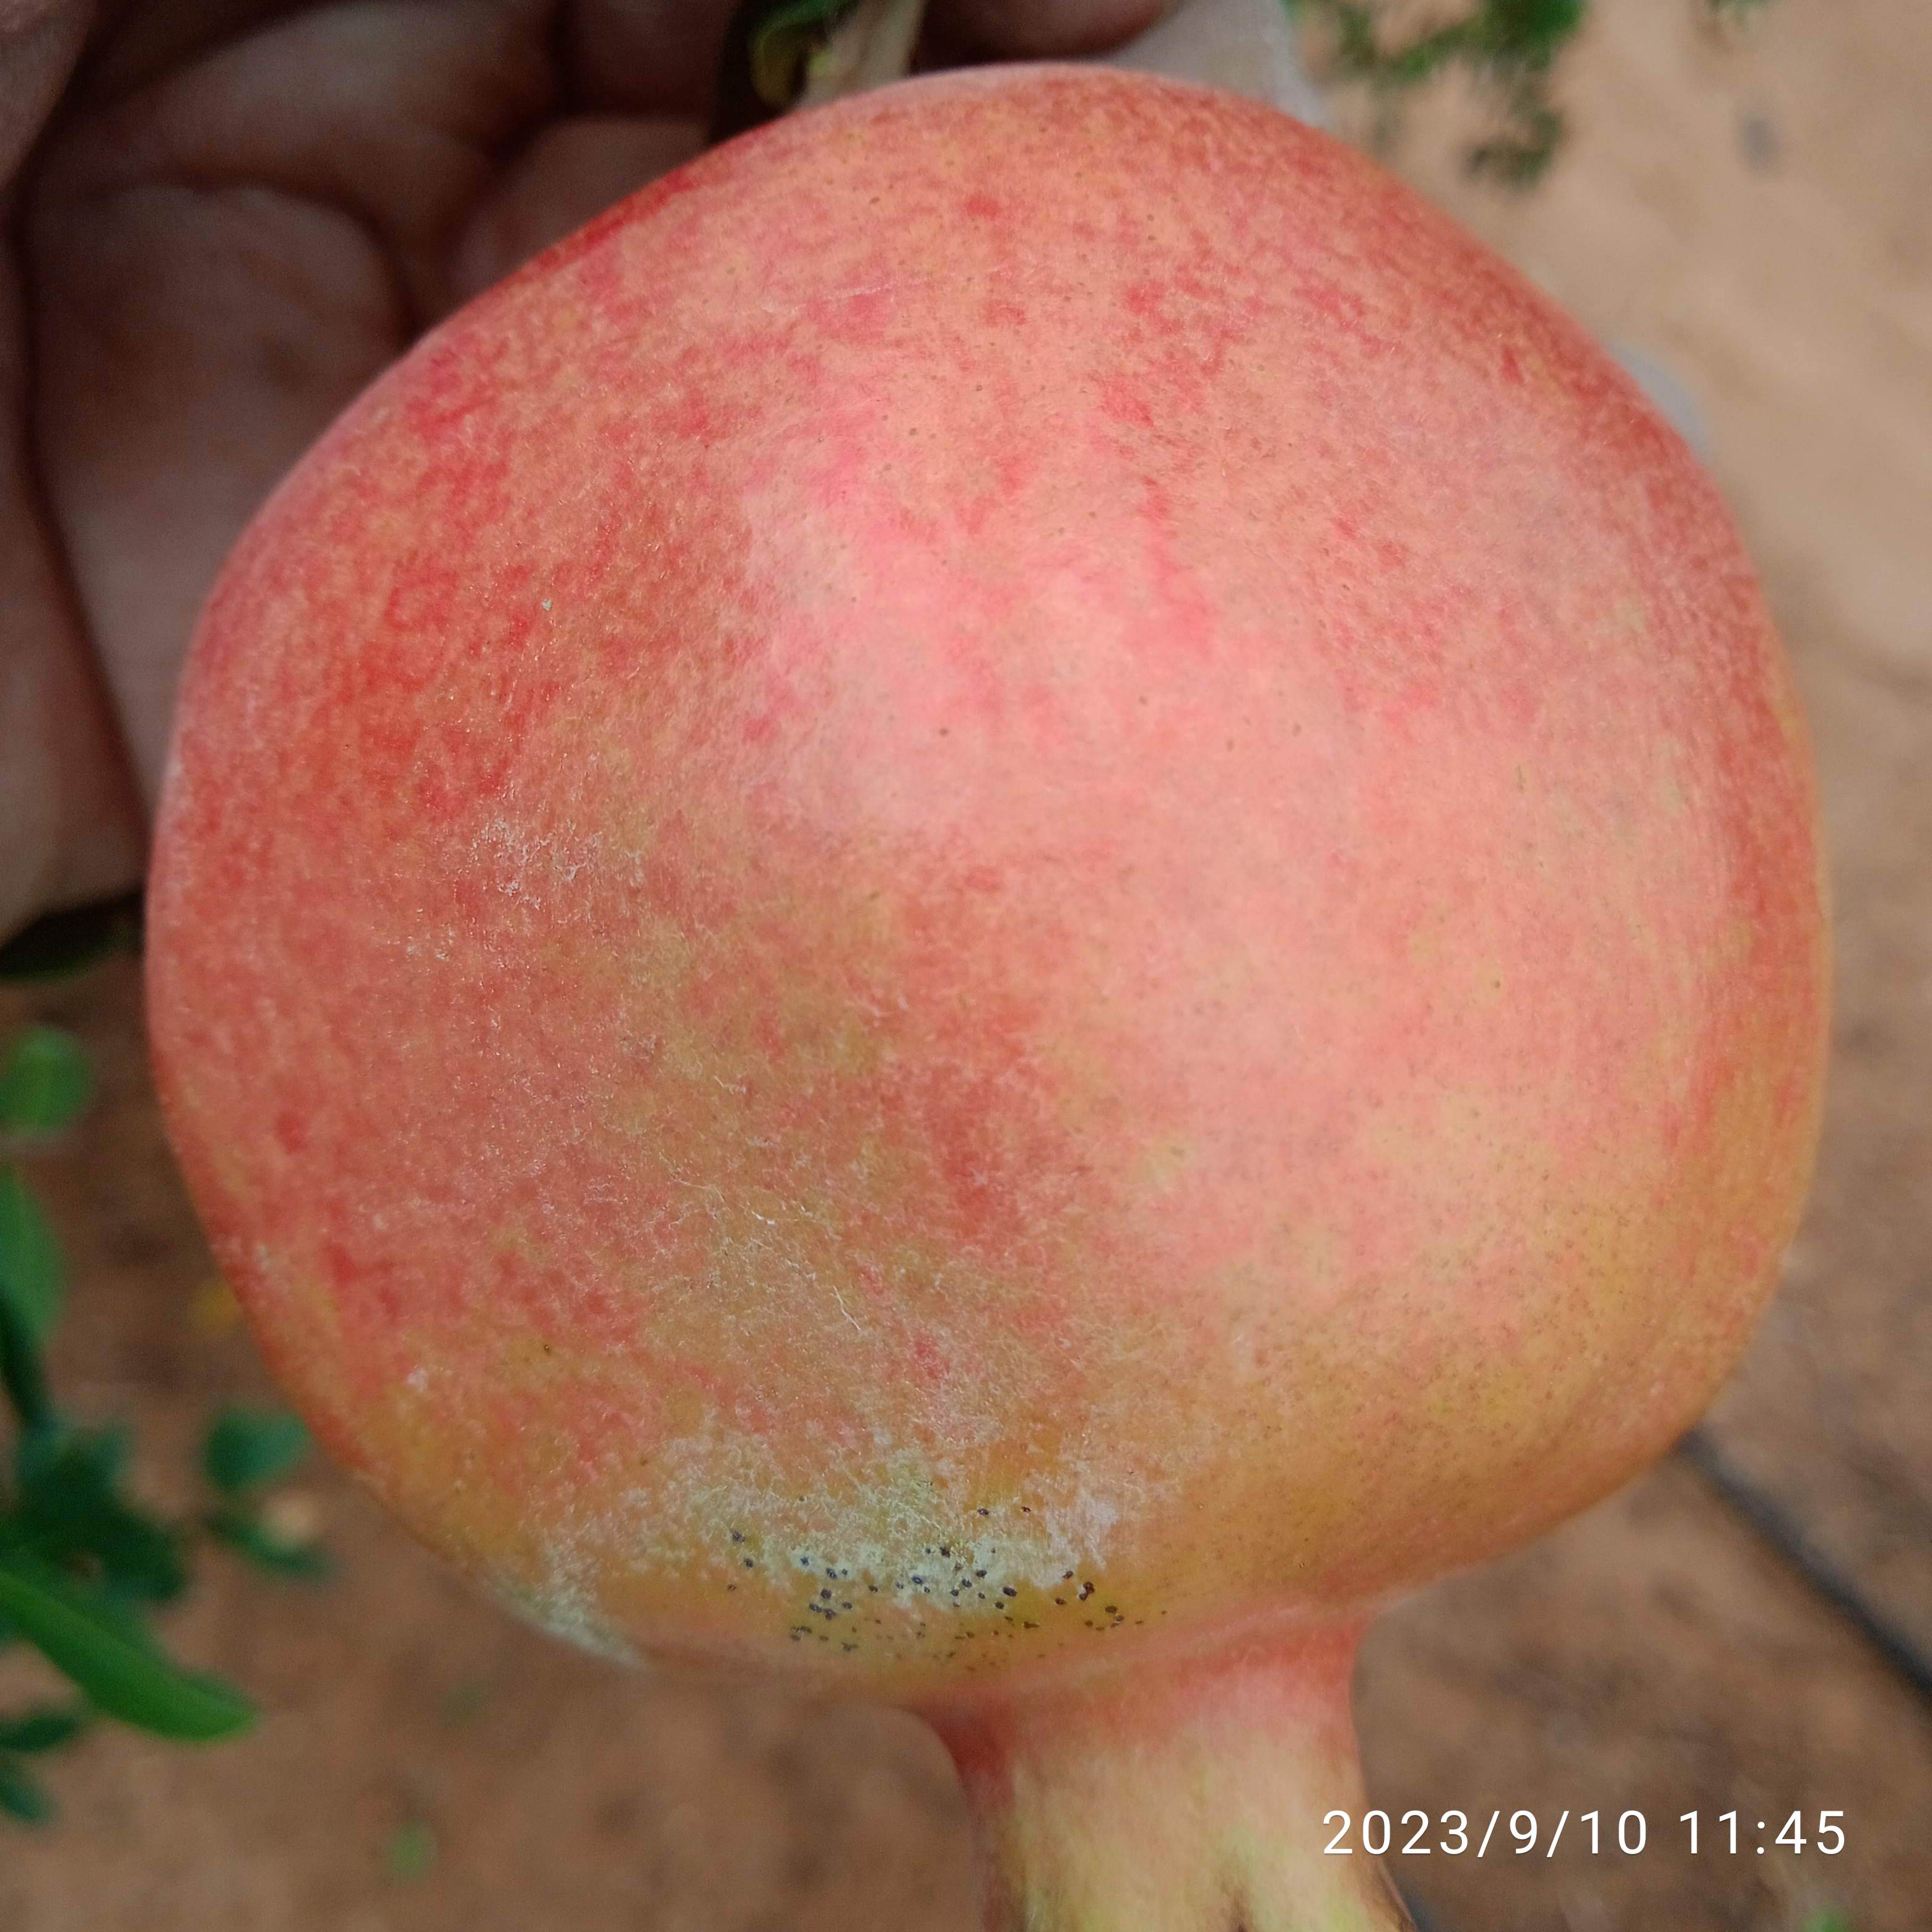
Label: Healthy